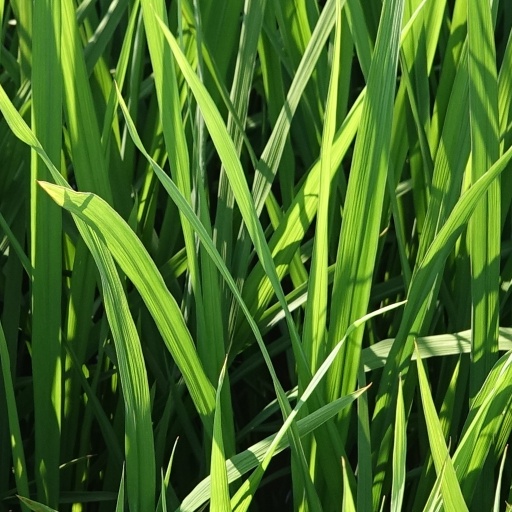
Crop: rice